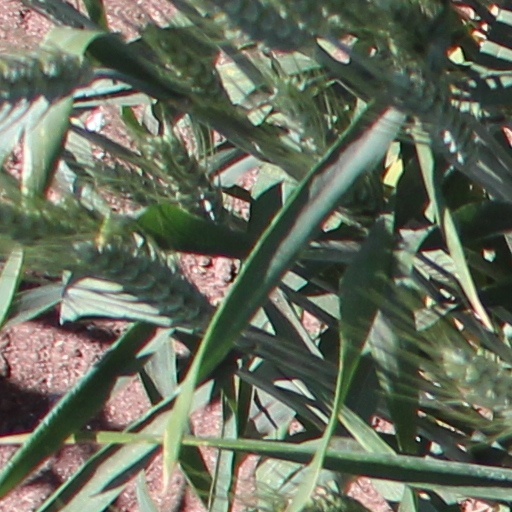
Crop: wheat